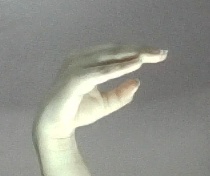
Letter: jeem